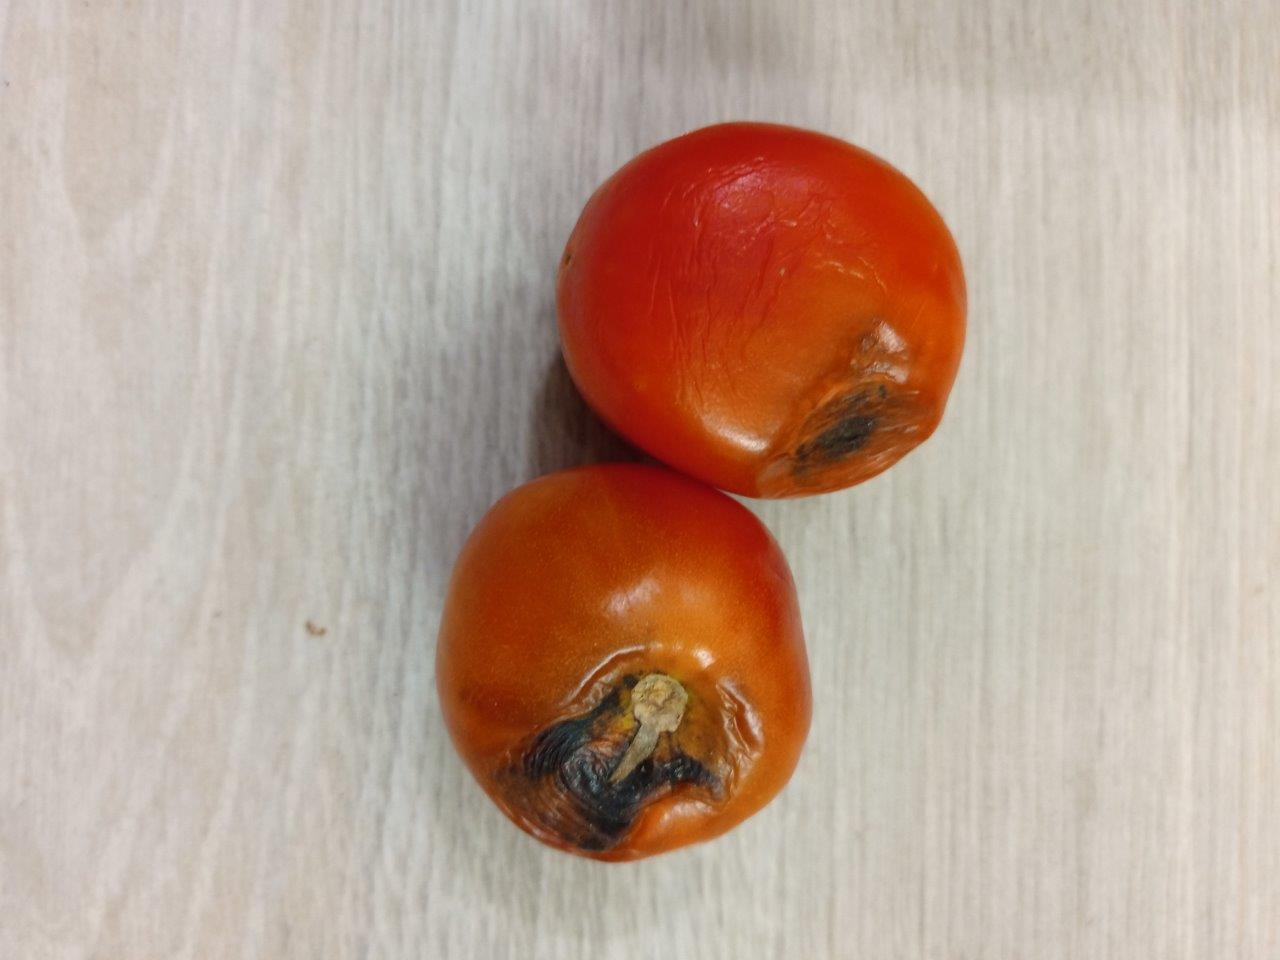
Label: Rotten